Encirclement

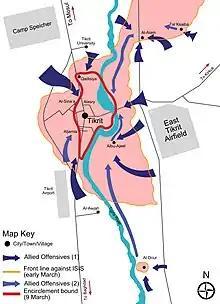
Diagram of the encirclement of ISIS forces in the Second Battle of Tikrit (2015). The blue arrows indicate allied attacks, while the red line is the line of encirclement as of 9 March 2015.

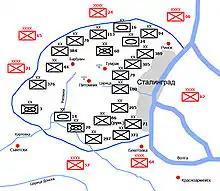
Encirclement of Stalingrad

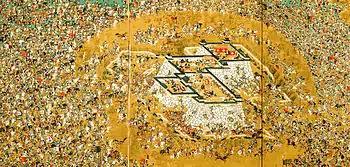
An encirclement during the Japanese invasions of Korea (1592–1598)

Encirclement is a military term for the situation when a force or target is isolated and surrounded by enemy forces. The situation is highly dangerous for the encircled force. At the strategic level, it cannot receive supplies or reinforcements, and on the tactical level, the units in the force can be subject to an attack from several sides. Lastly, since the force cannot retreat, unless it is relieved or can break out, it must fight to the death or surrender.